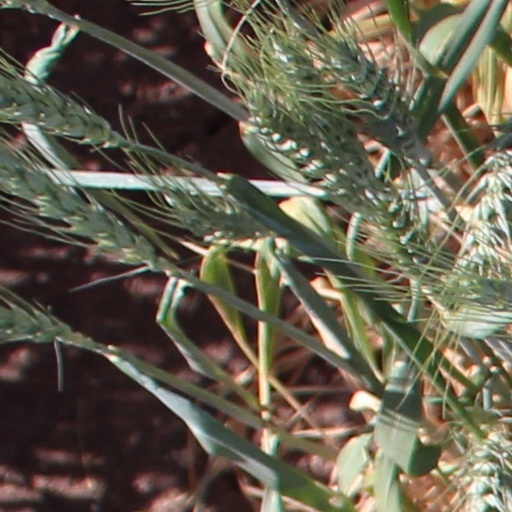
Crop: wheat